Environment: real
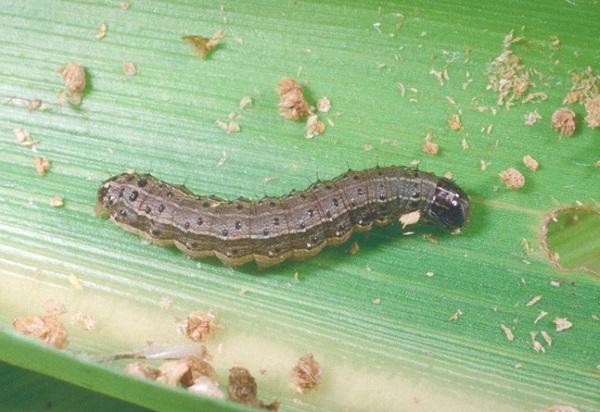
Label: fall_armyworm